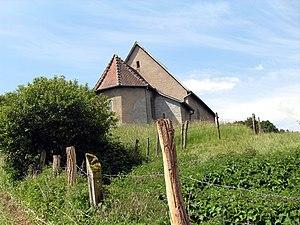
La chapelle Saint-Martin à Ballersdorf La chapelle actuelle serait le dernier vestige d'un village disparu: Mettersdorf voisin de Ballersdorf. Les deux villages ont étê décinés et détruits à plusieurs reprises durant la Guerre de Cents Ans
Ballersdorf est une commune française située dans le département du Haut-Rhin, en région Grand Est.